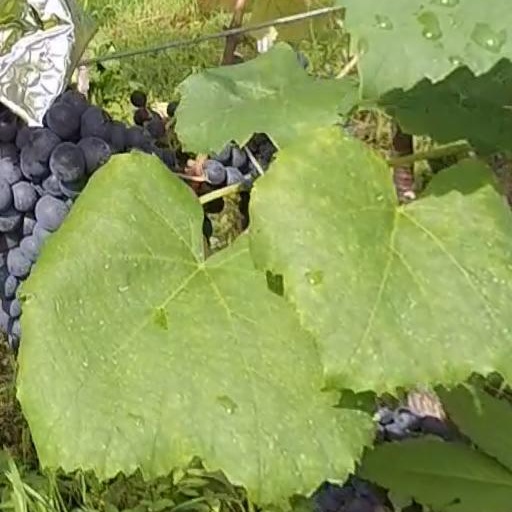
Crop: grape